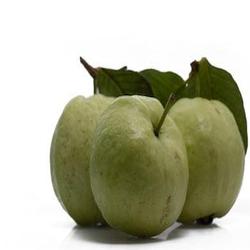
Label: Guava